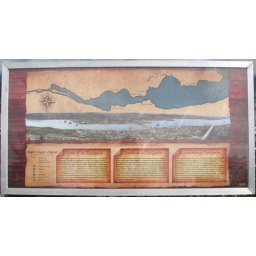
At the top, we find this handy plaque detailing all the sunken ships from olden times in the river below.